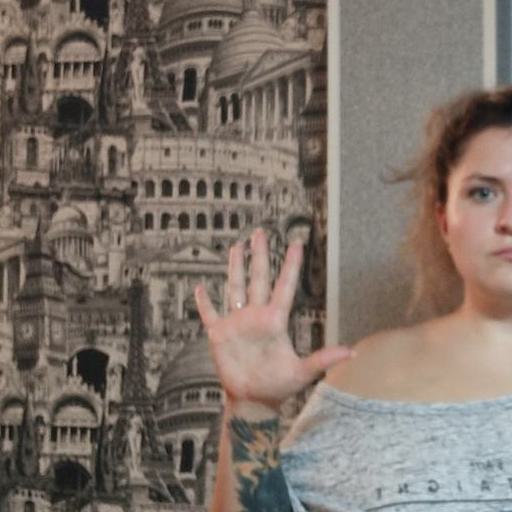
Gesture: palm